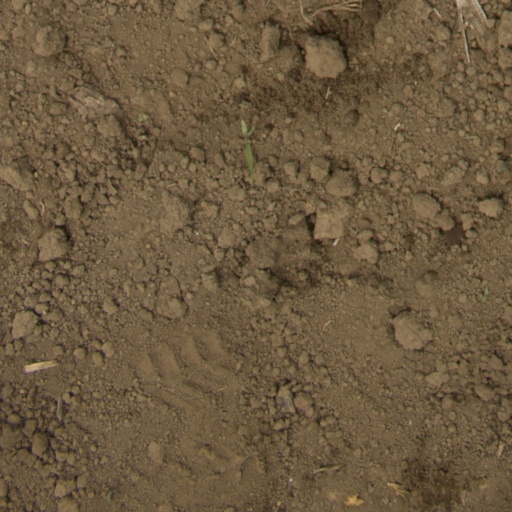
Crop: Jerusalem artichoke